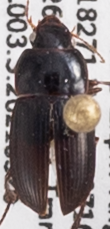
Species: Harpalus ellipsis
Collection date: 2021-05-26
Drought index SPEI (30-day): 1.166
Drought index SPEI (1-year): -0.676
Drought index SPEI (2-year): -0.128